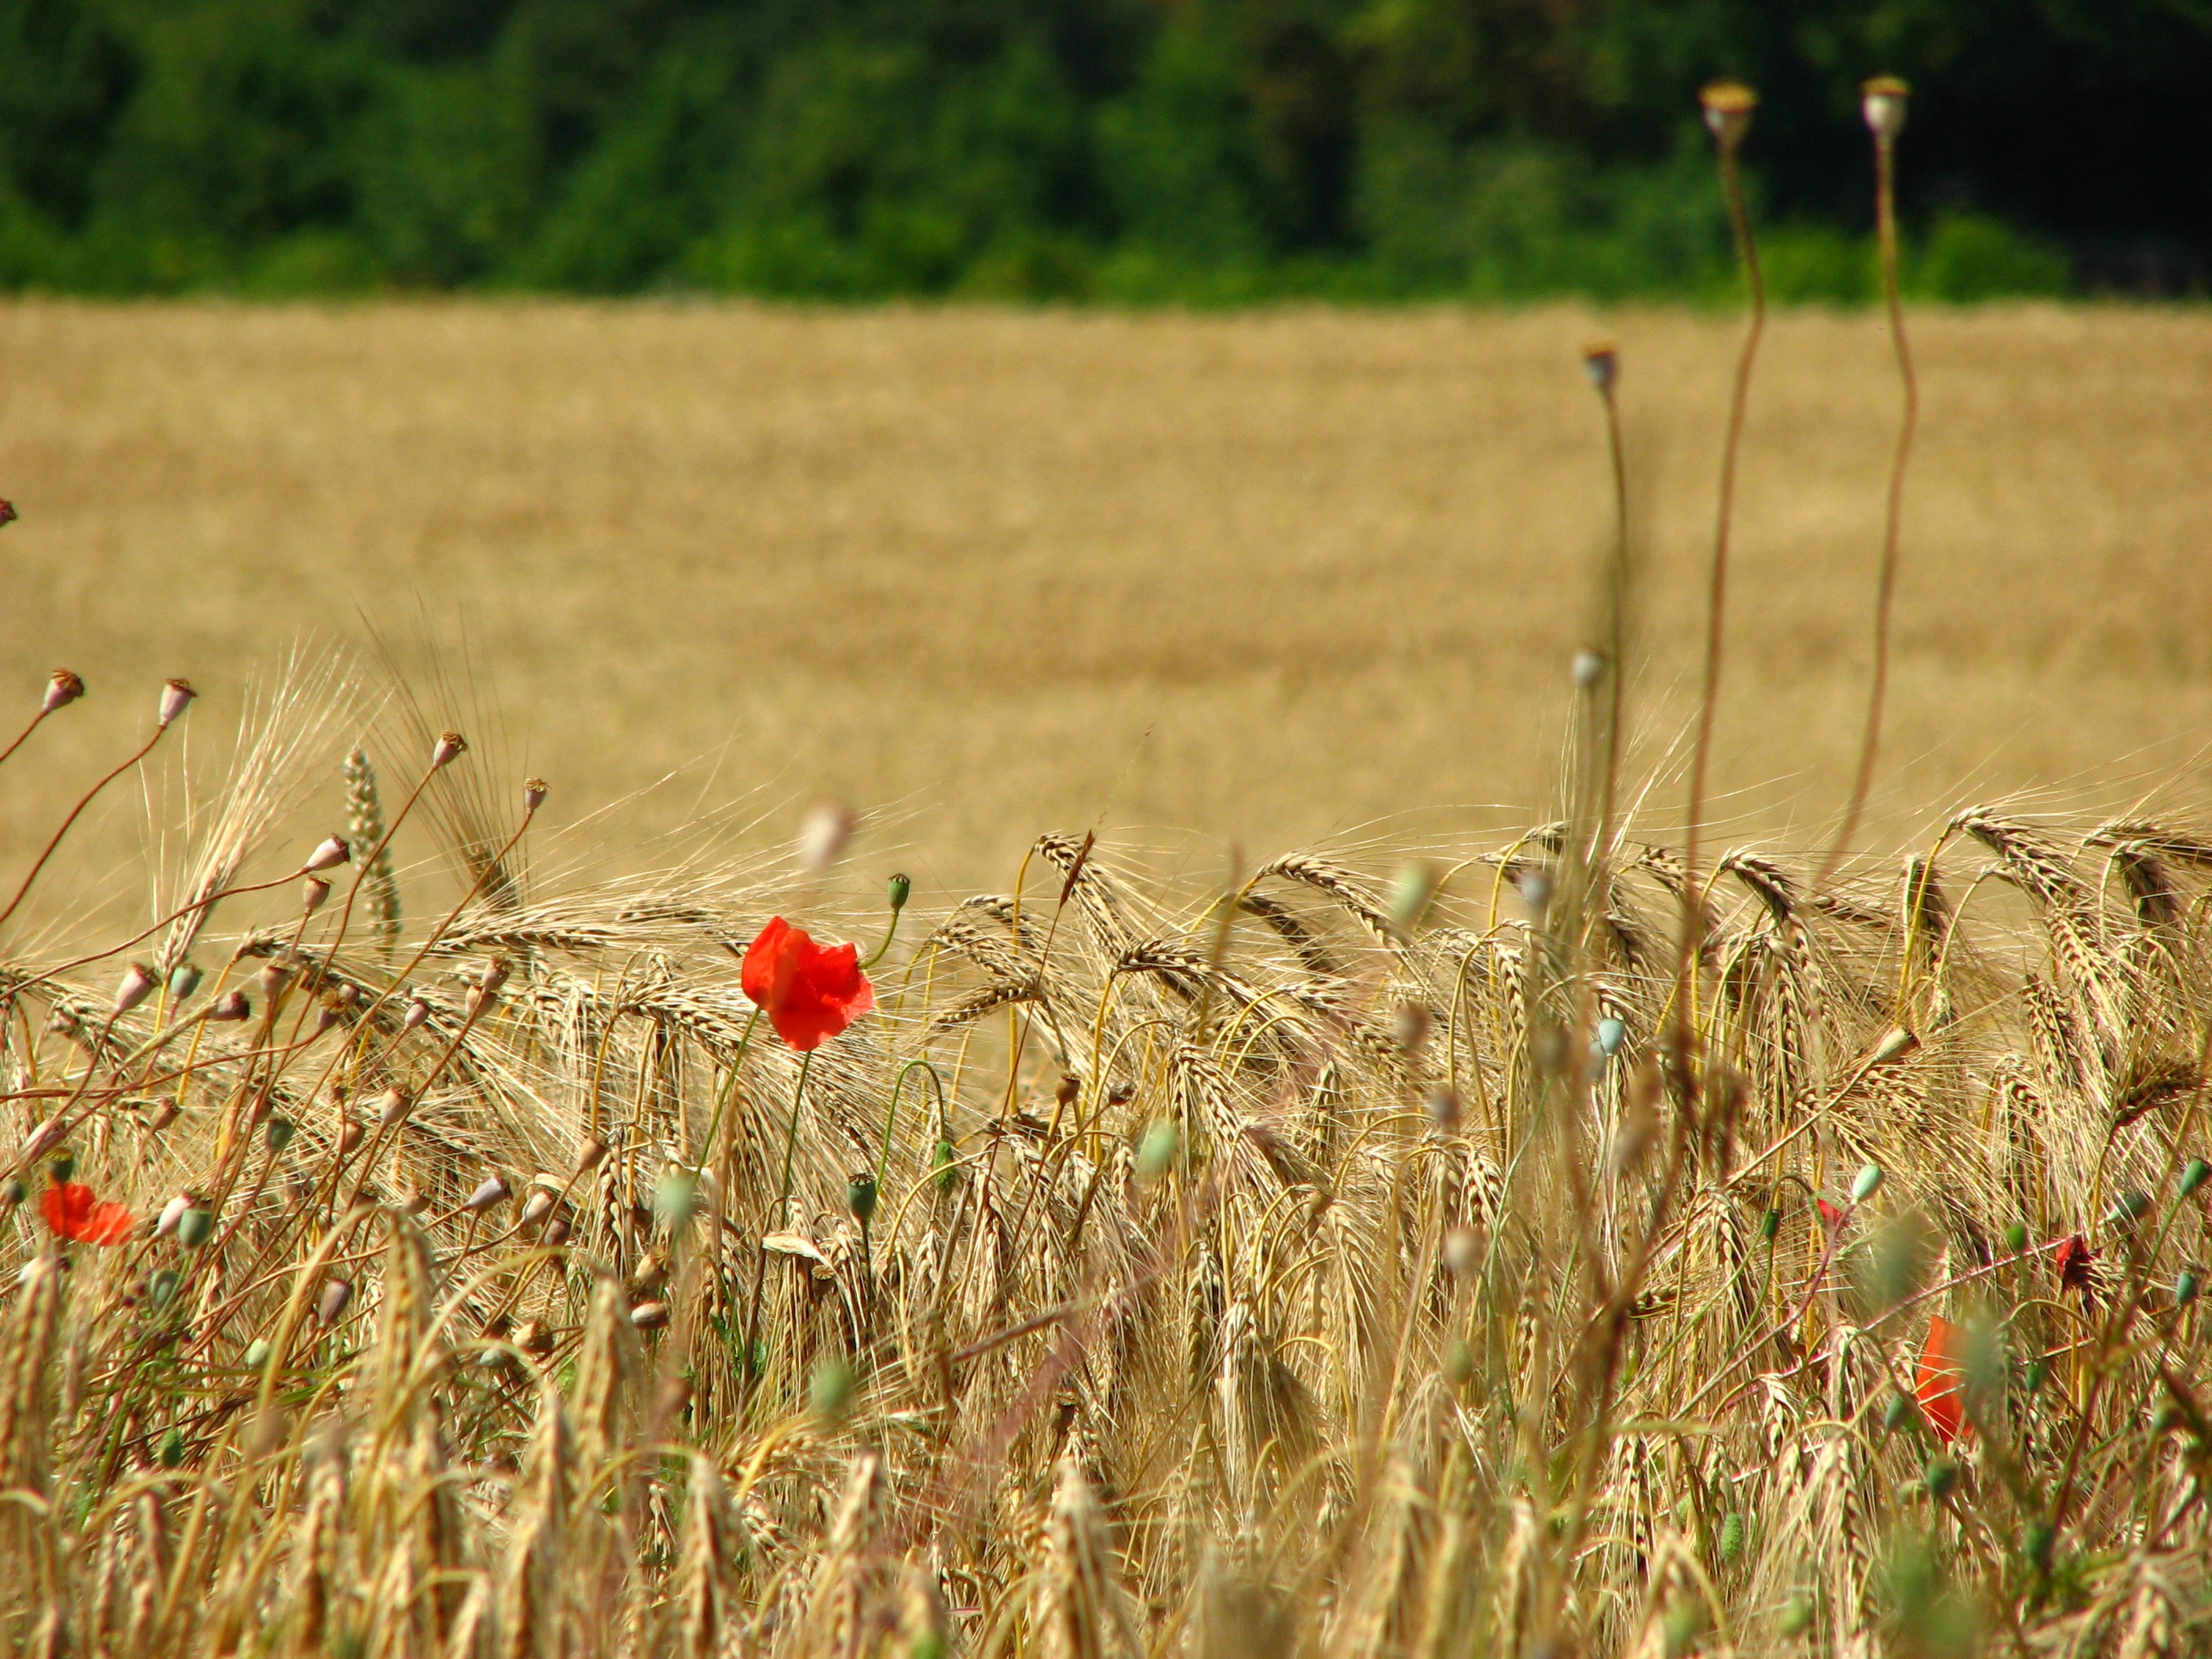
tree, nature, grass, blossom, light, plant, sun, field, meadow, wheat, grain, prairie, leaf, flower, bloom, wind, summer, wildlife, wild, food, golden, red, crop, autumn, yellow, agriculture, flora, spike, wheat field, poppy flower, gold, cornfield, rays, cereals, poppy, windy, arable, rural area, mature, halme, flowering plant, mohngewaechs, grass family, land plant, phragmites